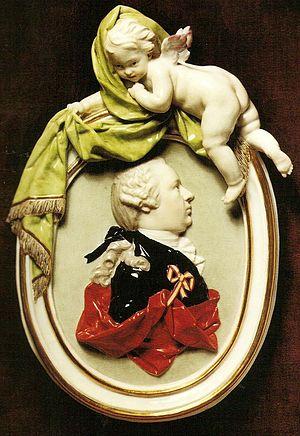
Johann Peter Melchior, né le 8 mars 1747 à Lintorf et mort le 13 juin 1825 à Nymphenburg, est un sculpteur allemand travaillant sur divers matériaux, principalement la porcelaine, dont le biscuit.